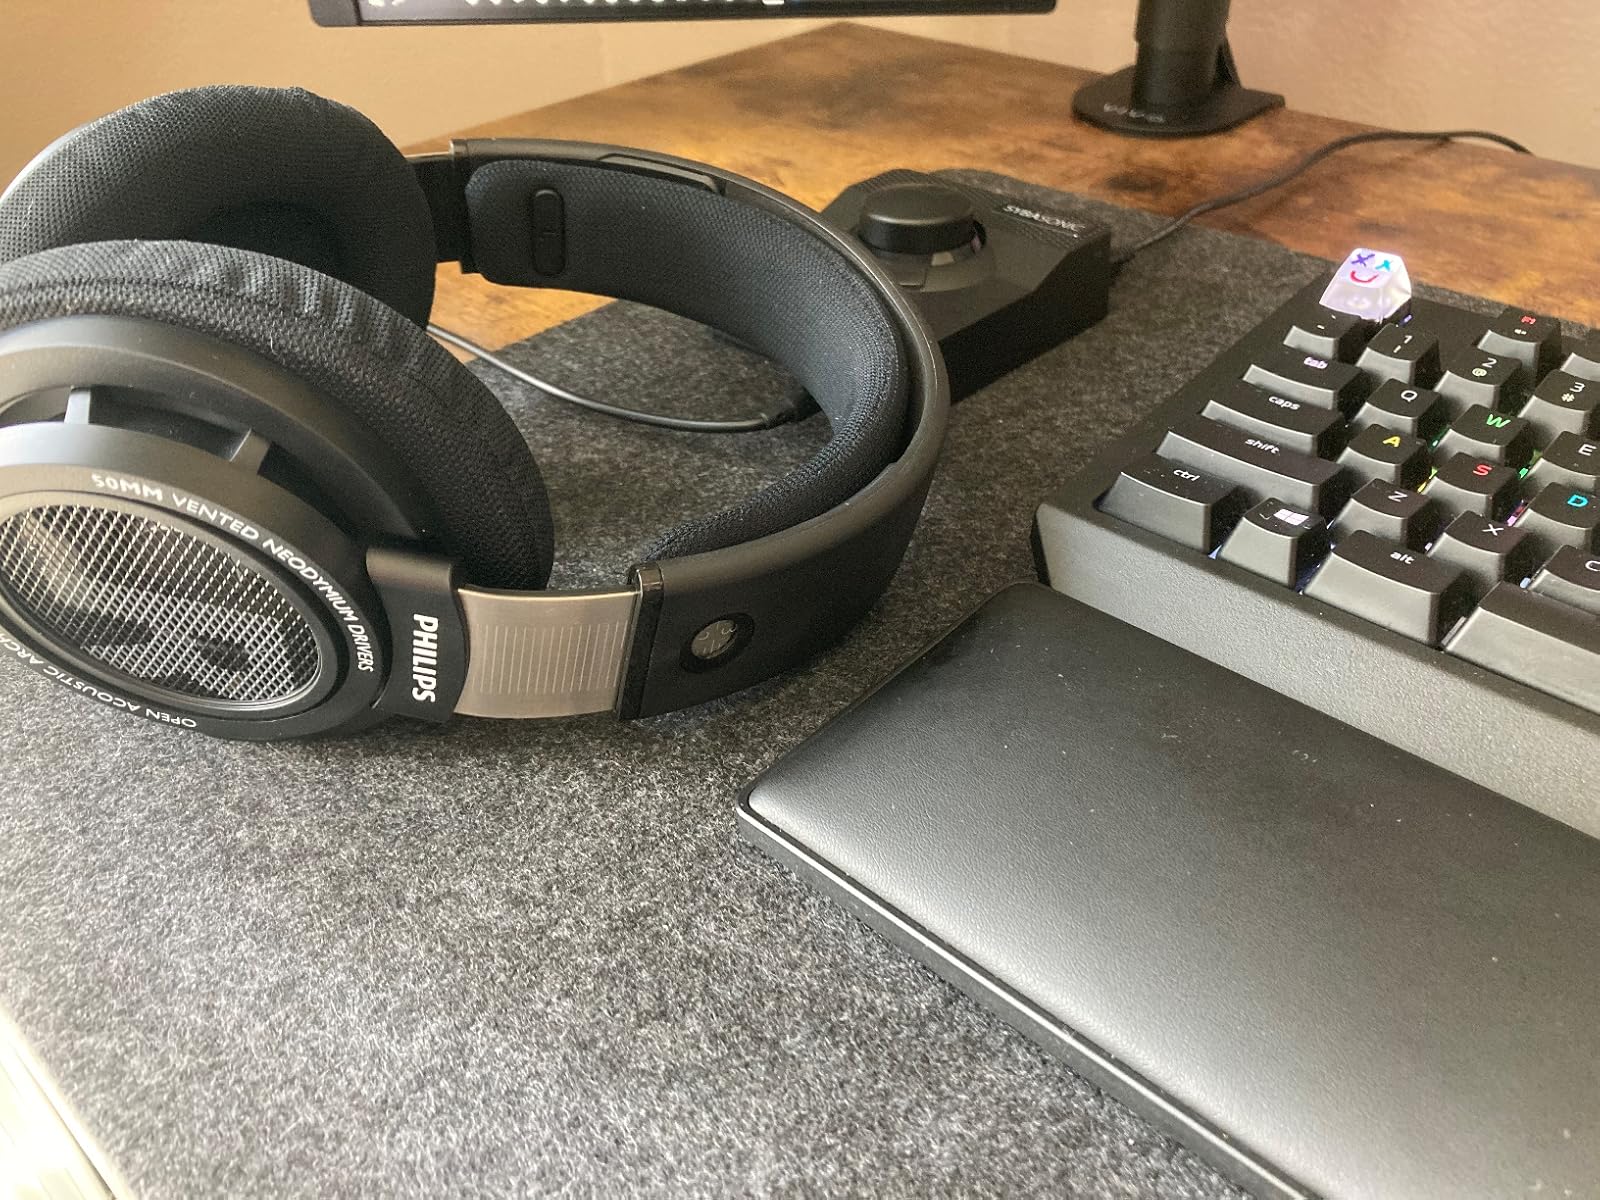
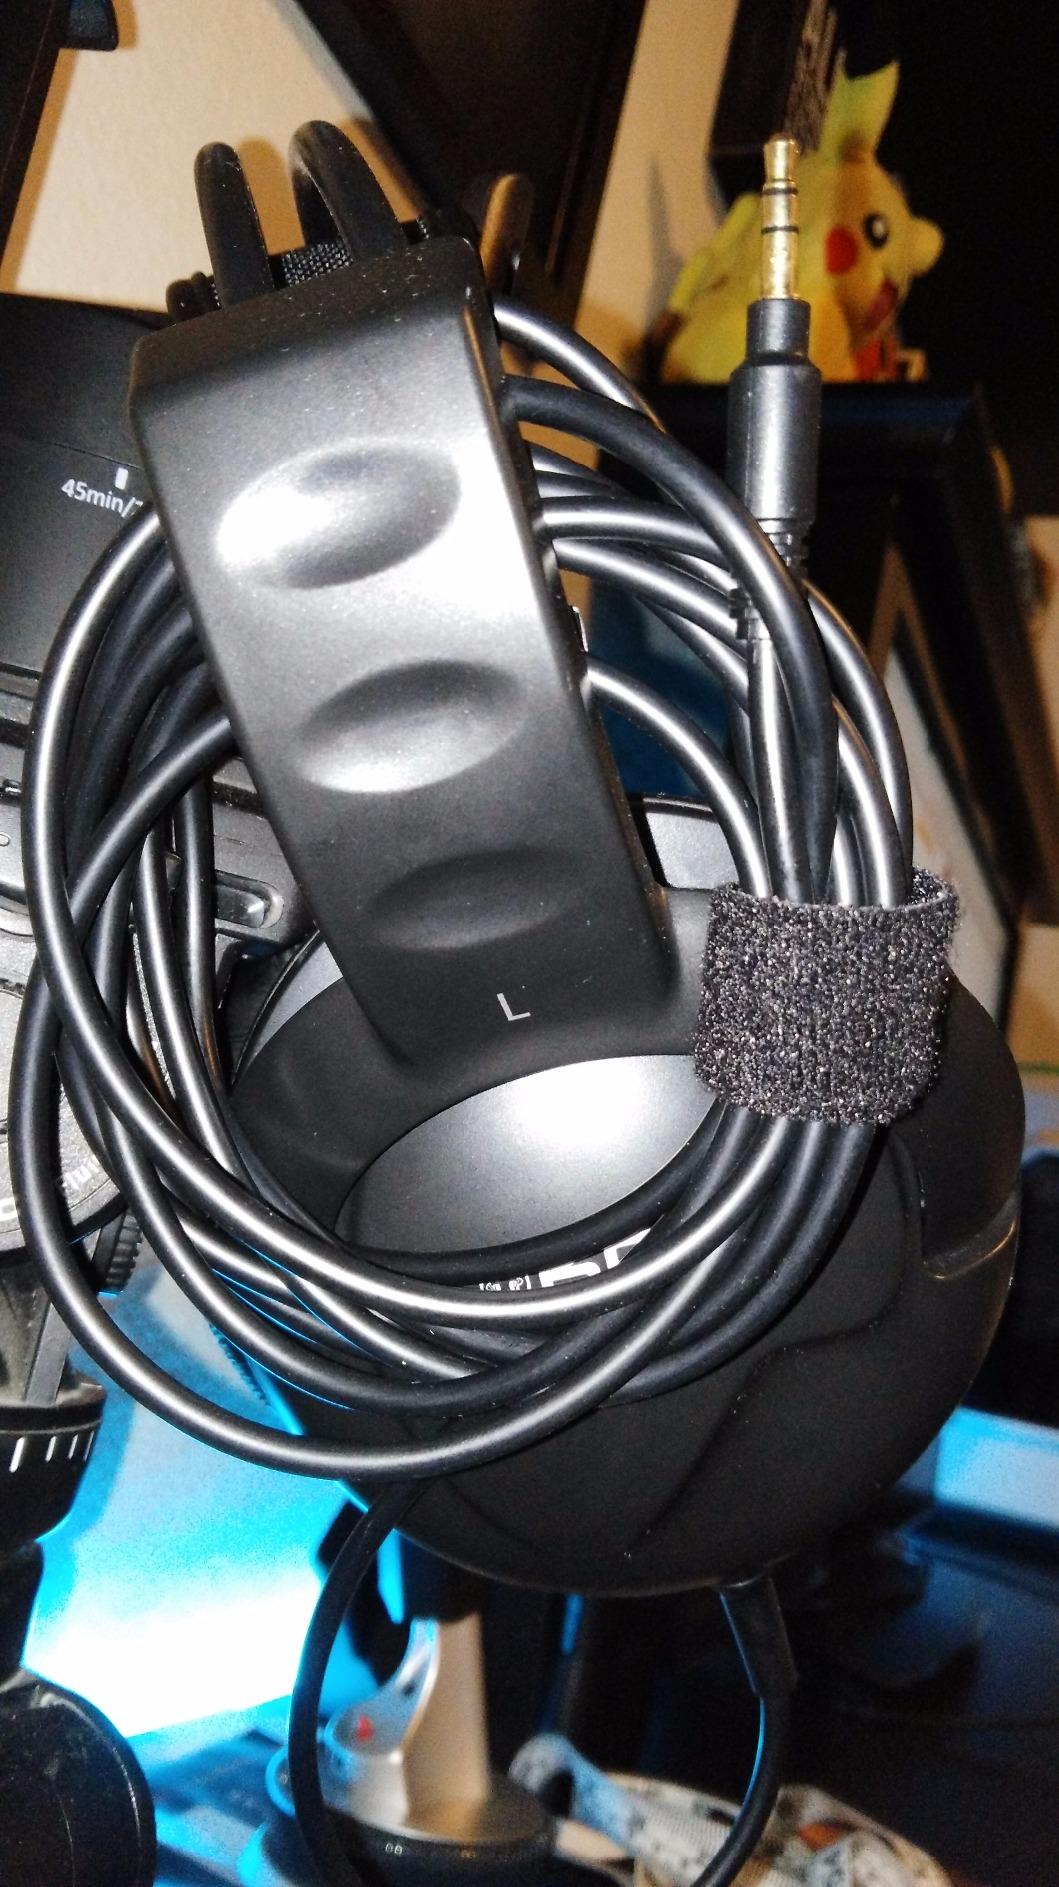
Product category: headphones
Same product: no